Iwrestledabearonce

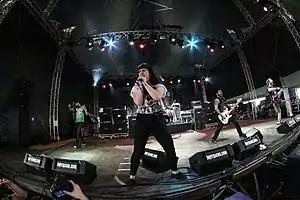
Iwrestledabearonce performing in 2013

Iwrestledabearonce (often stylized in all lowercase; abbreviated as IWABO) was an American metalcore band formed in 2007 in Shreveport, Louisiana. In their nine years together, they released one EP, four full-length albums, and two remixed releases.